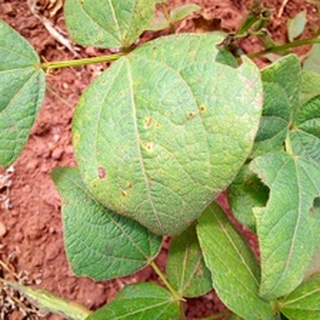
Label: bean_rust